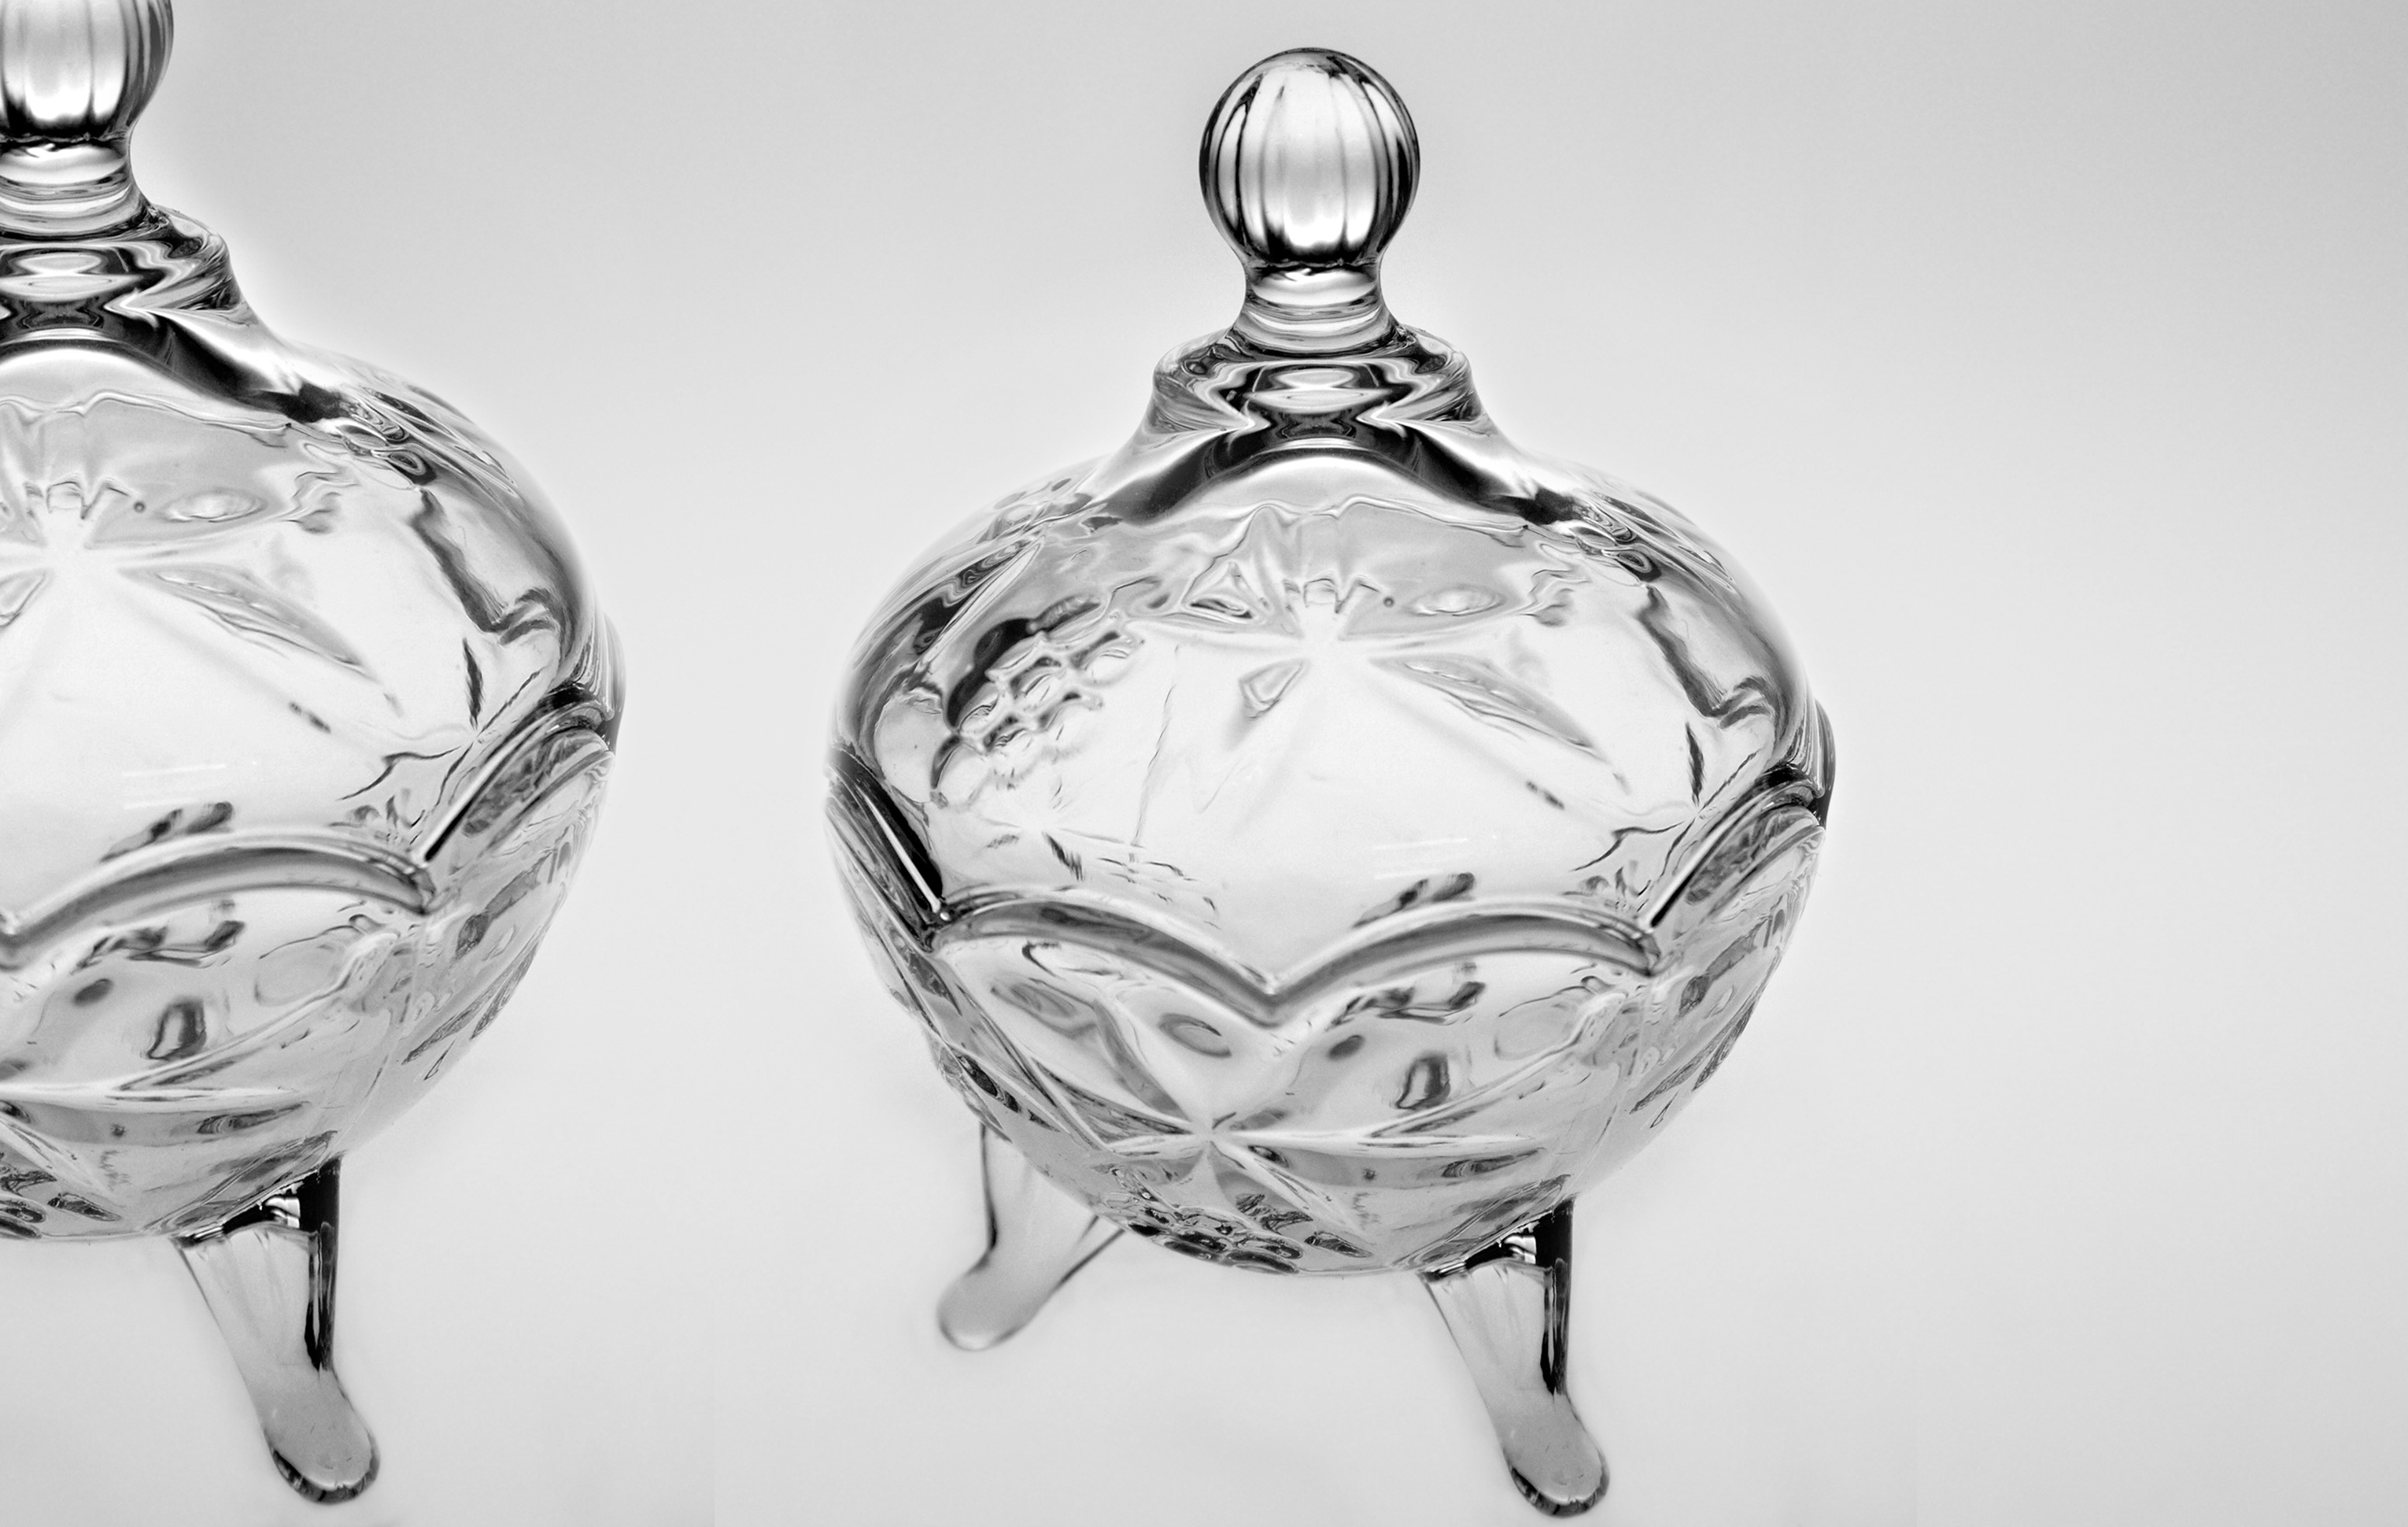
black and white, glass, vase, monochrome, material, glass bottle, sketch, silver, porcelain, still life photography, monochrome photography, blue and white porcelain